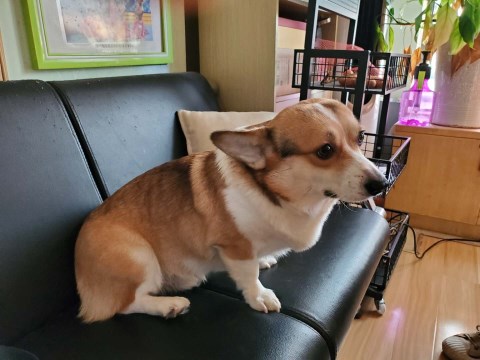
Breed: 2909-n000116-Cardigan